Kölnbrein Dam

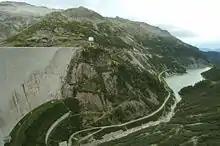
Dam in 2007, with "thrust block" at base

In 1979, the grout curtain was strengthened and another full impoundment was unsuccessfully attempted. Between 1980 and 1981, a polyurethane resin grout was used to re-grout joints and they were frozen during the next impoundment attempt, allowing them to thaw naturally. As remedial works progressed, cracks near the abutments (flanks) of the dam formed as well; on the downstream side and in a horizontal direction. A plastic sheet-covered concrete blanket was laid on the upstream valley floor behind the dam between 1981 and 1983. In the next few years, the sheets had to be repaired and the grout curtain re-grouted. In 1984, the reservoir was able to reach 90 percent full. In 1979 and 1983, it had temporarily reached its maximum level as well but it could not be safely sustained. In 1984, the reservoir levels were limited to below maximum, and at those levels it was able to operate safely though at reduced capacities.